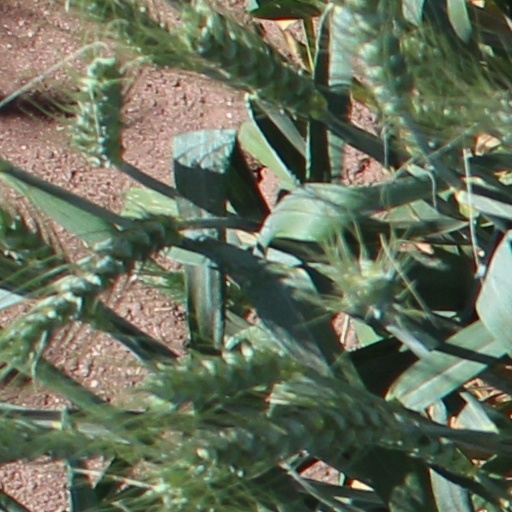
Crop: wheat